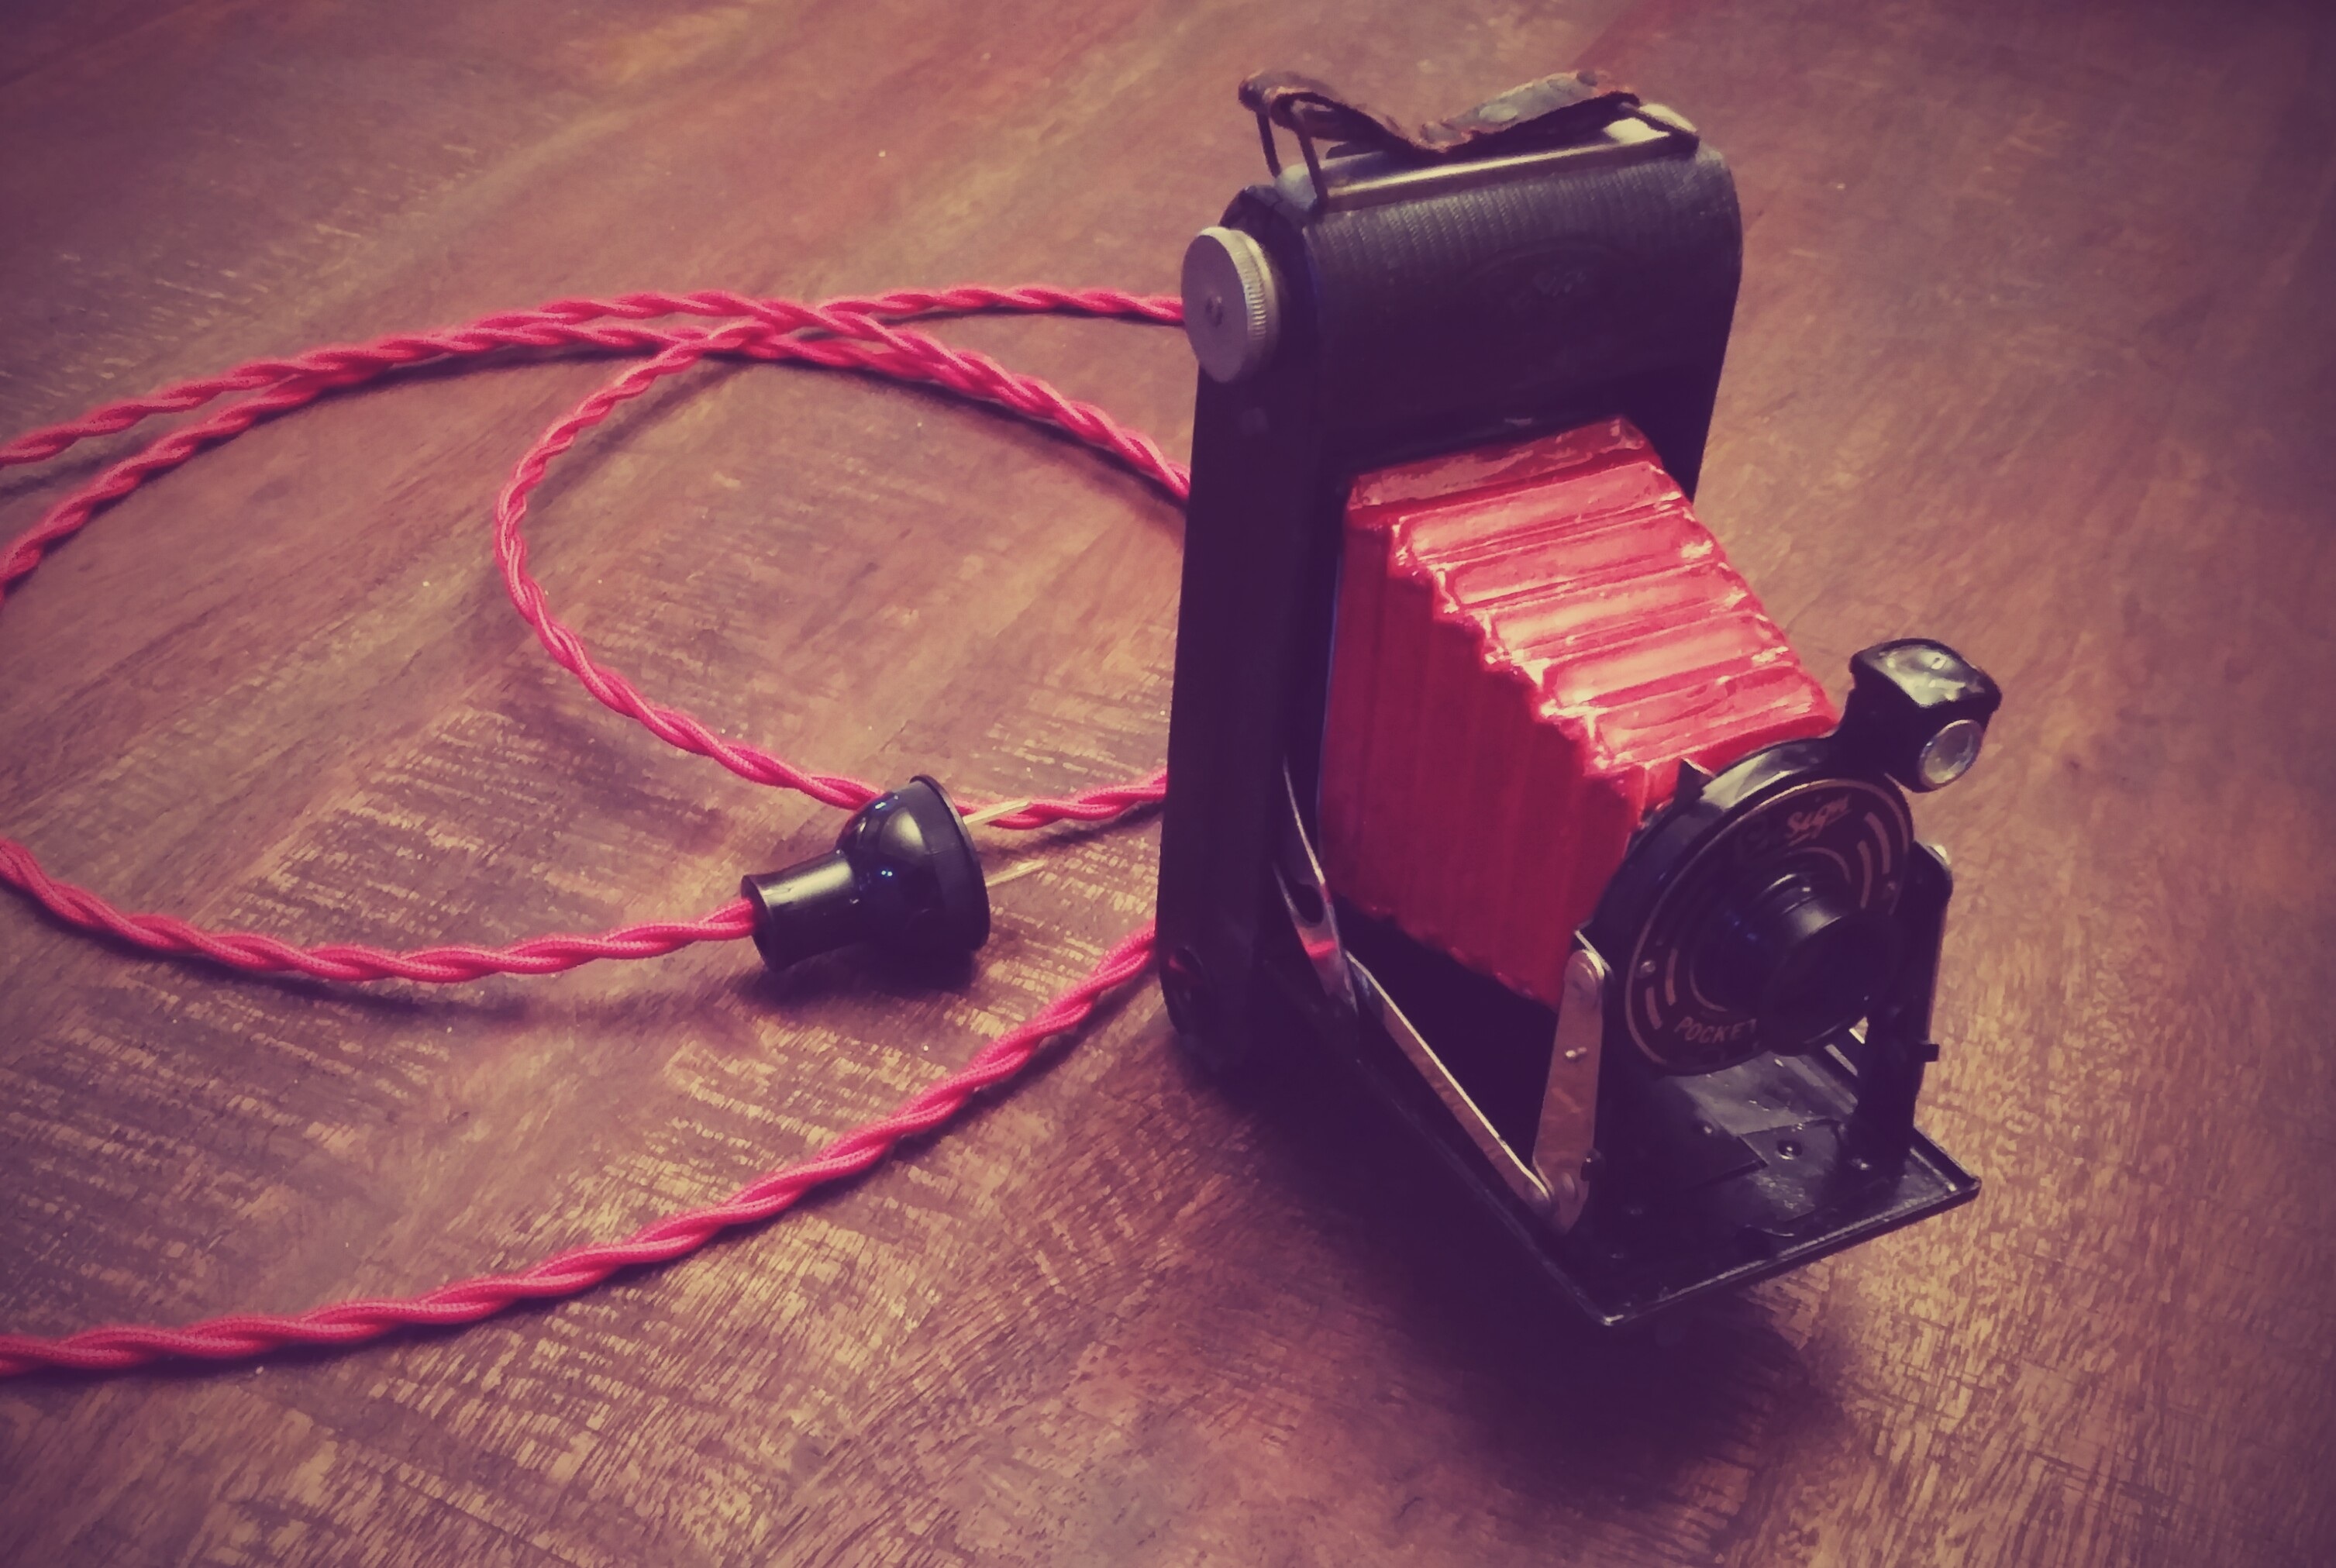
light, old camera, camera lamp, red camera